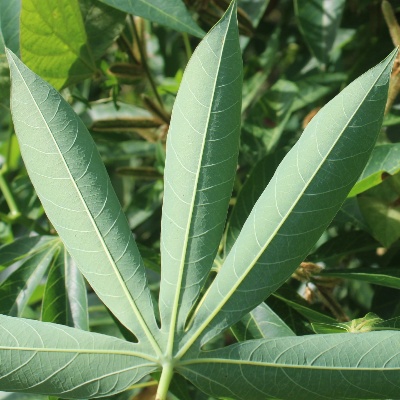
Crop: Cassava
Condition: healthy